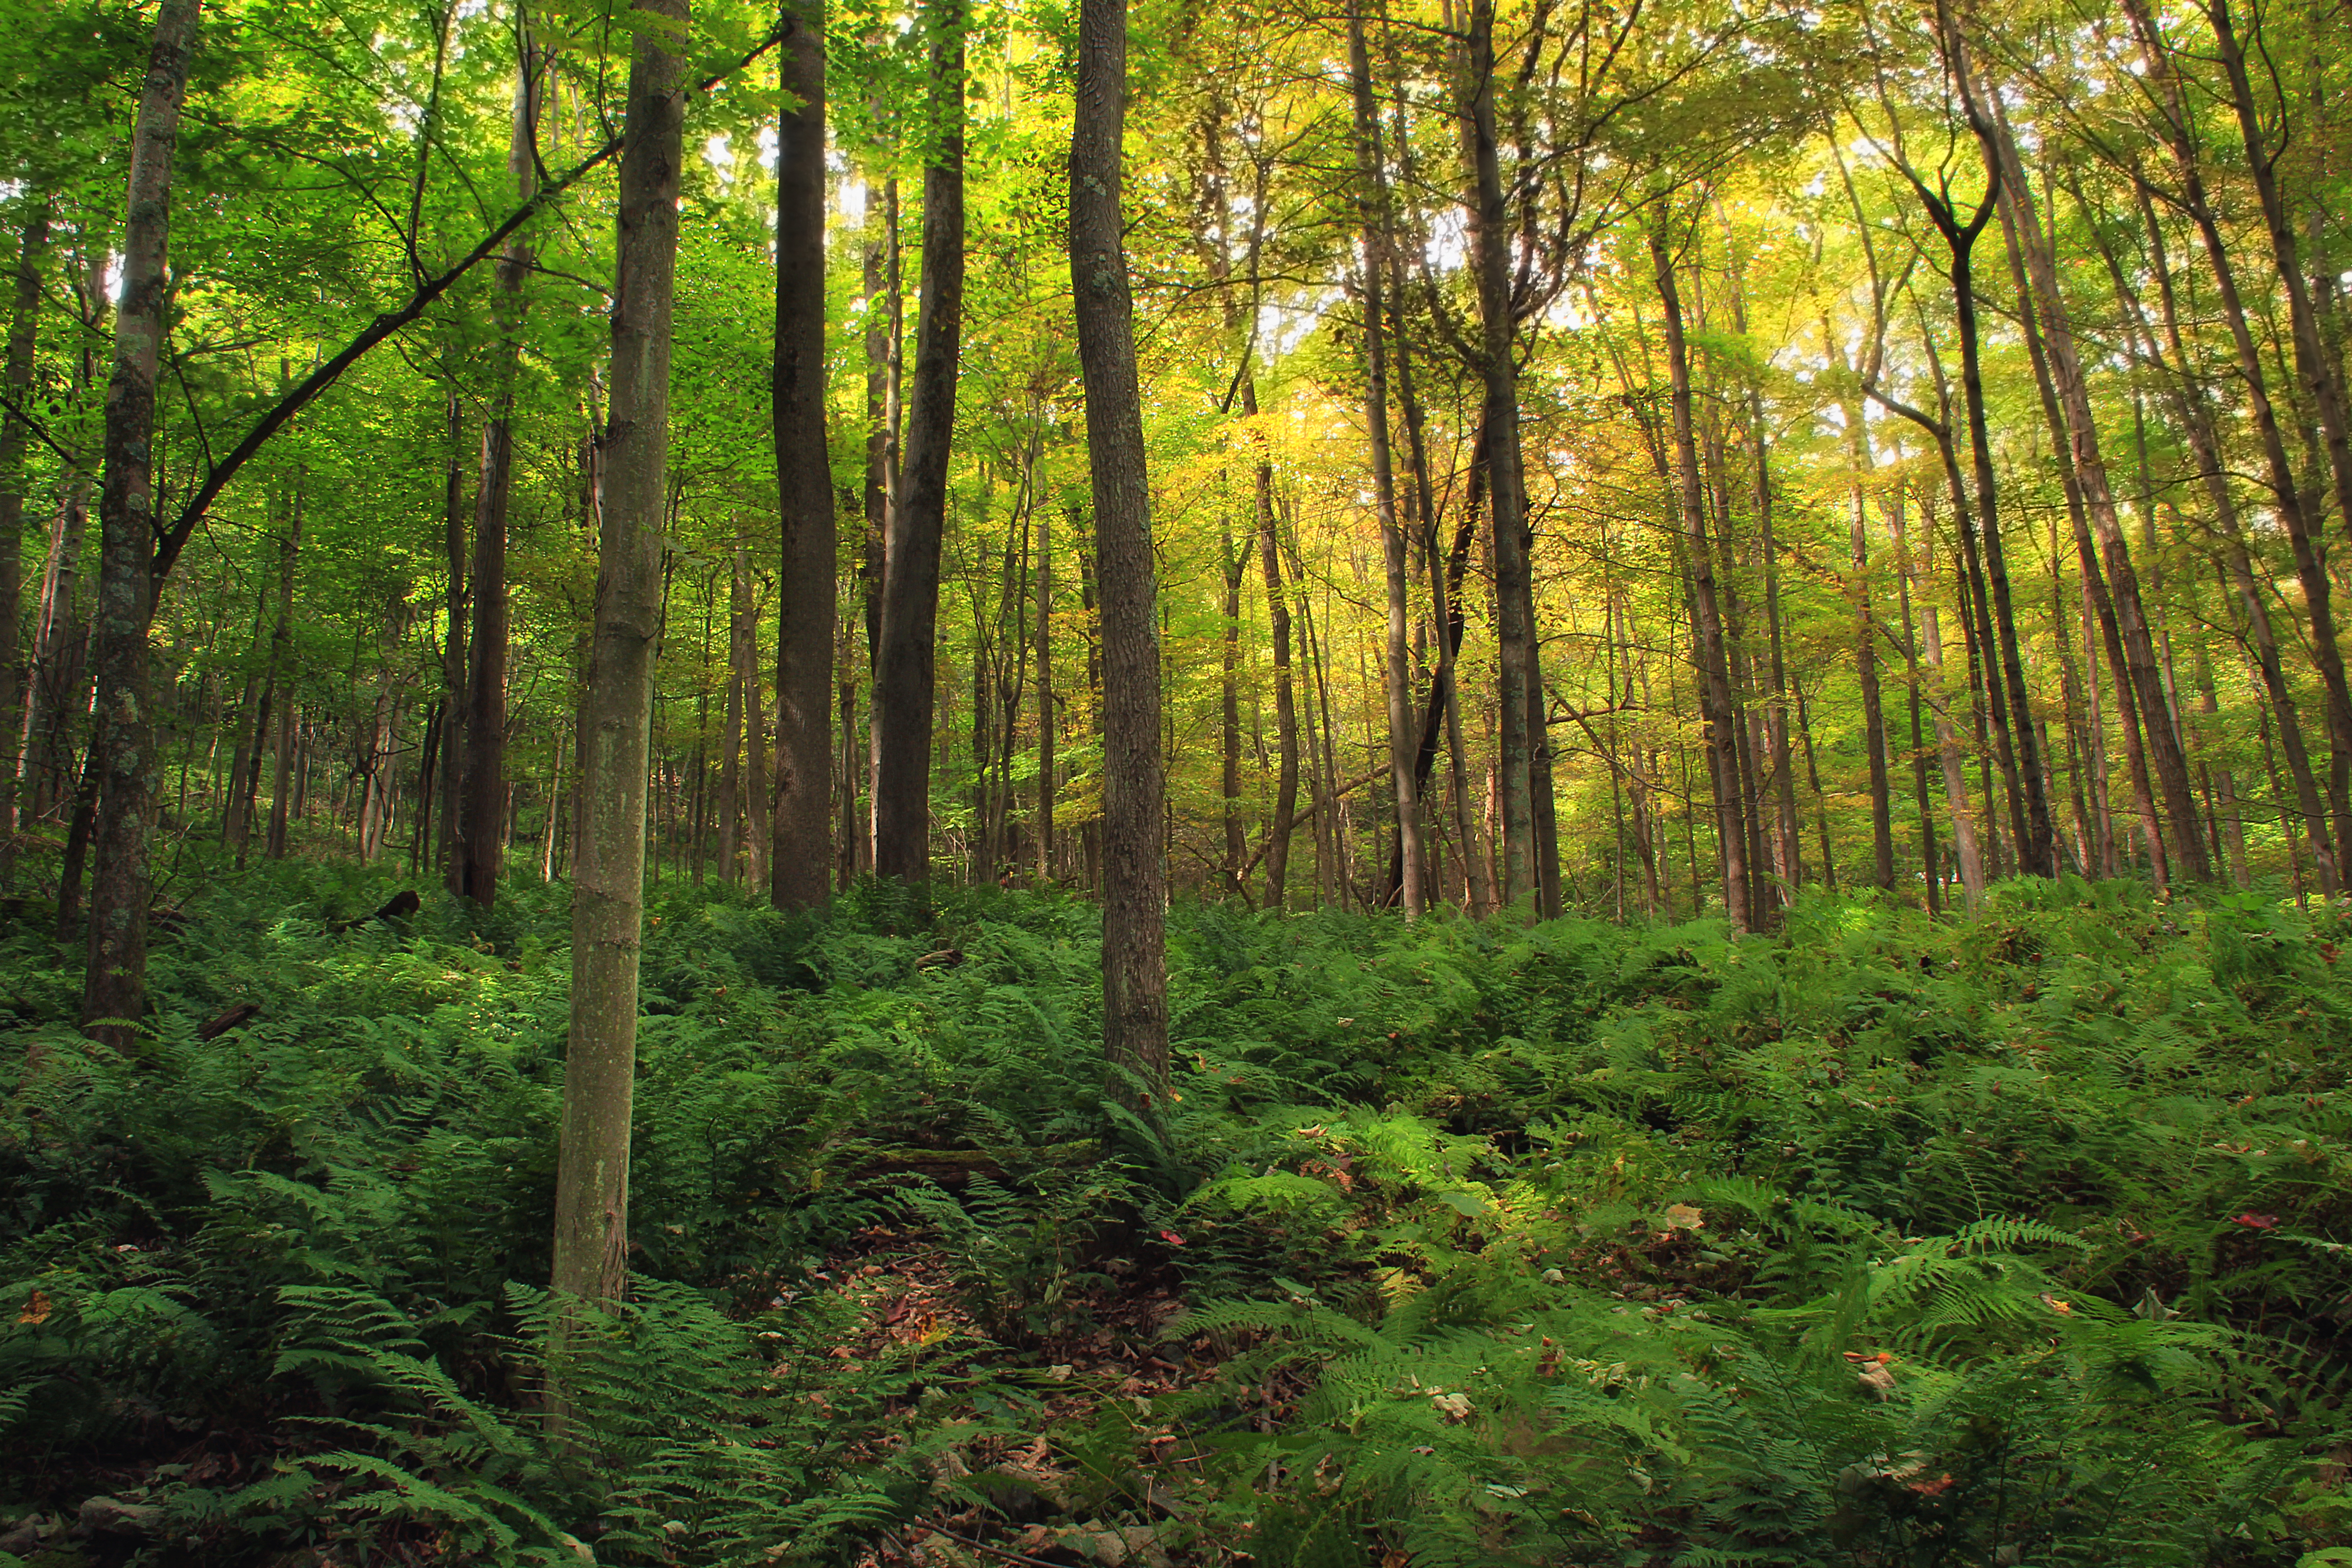
tree, nature, forest, wilderness, branch, plant, hiking, sunlight, leaf, summer, green, canopy, jungle, autumn, plants, trees, creativecommons, vegetation, rainforest, clintoncounty, deciduous, understory, undergrowth, ferns, pennsylvania, baldeaglemountain, hayscentedferns, waynetownship, mountlogan, mtlogan, zindelpark, lockhavencityauthority, boydrkellerreservoir, kellerreservoir, grove, woodland, habitat, ecosystem, biome, old growth forest, natural environment, geographical feature, woody plant, temperate broadleaf and mixed forest, temperate coniferous forest, riparian forest